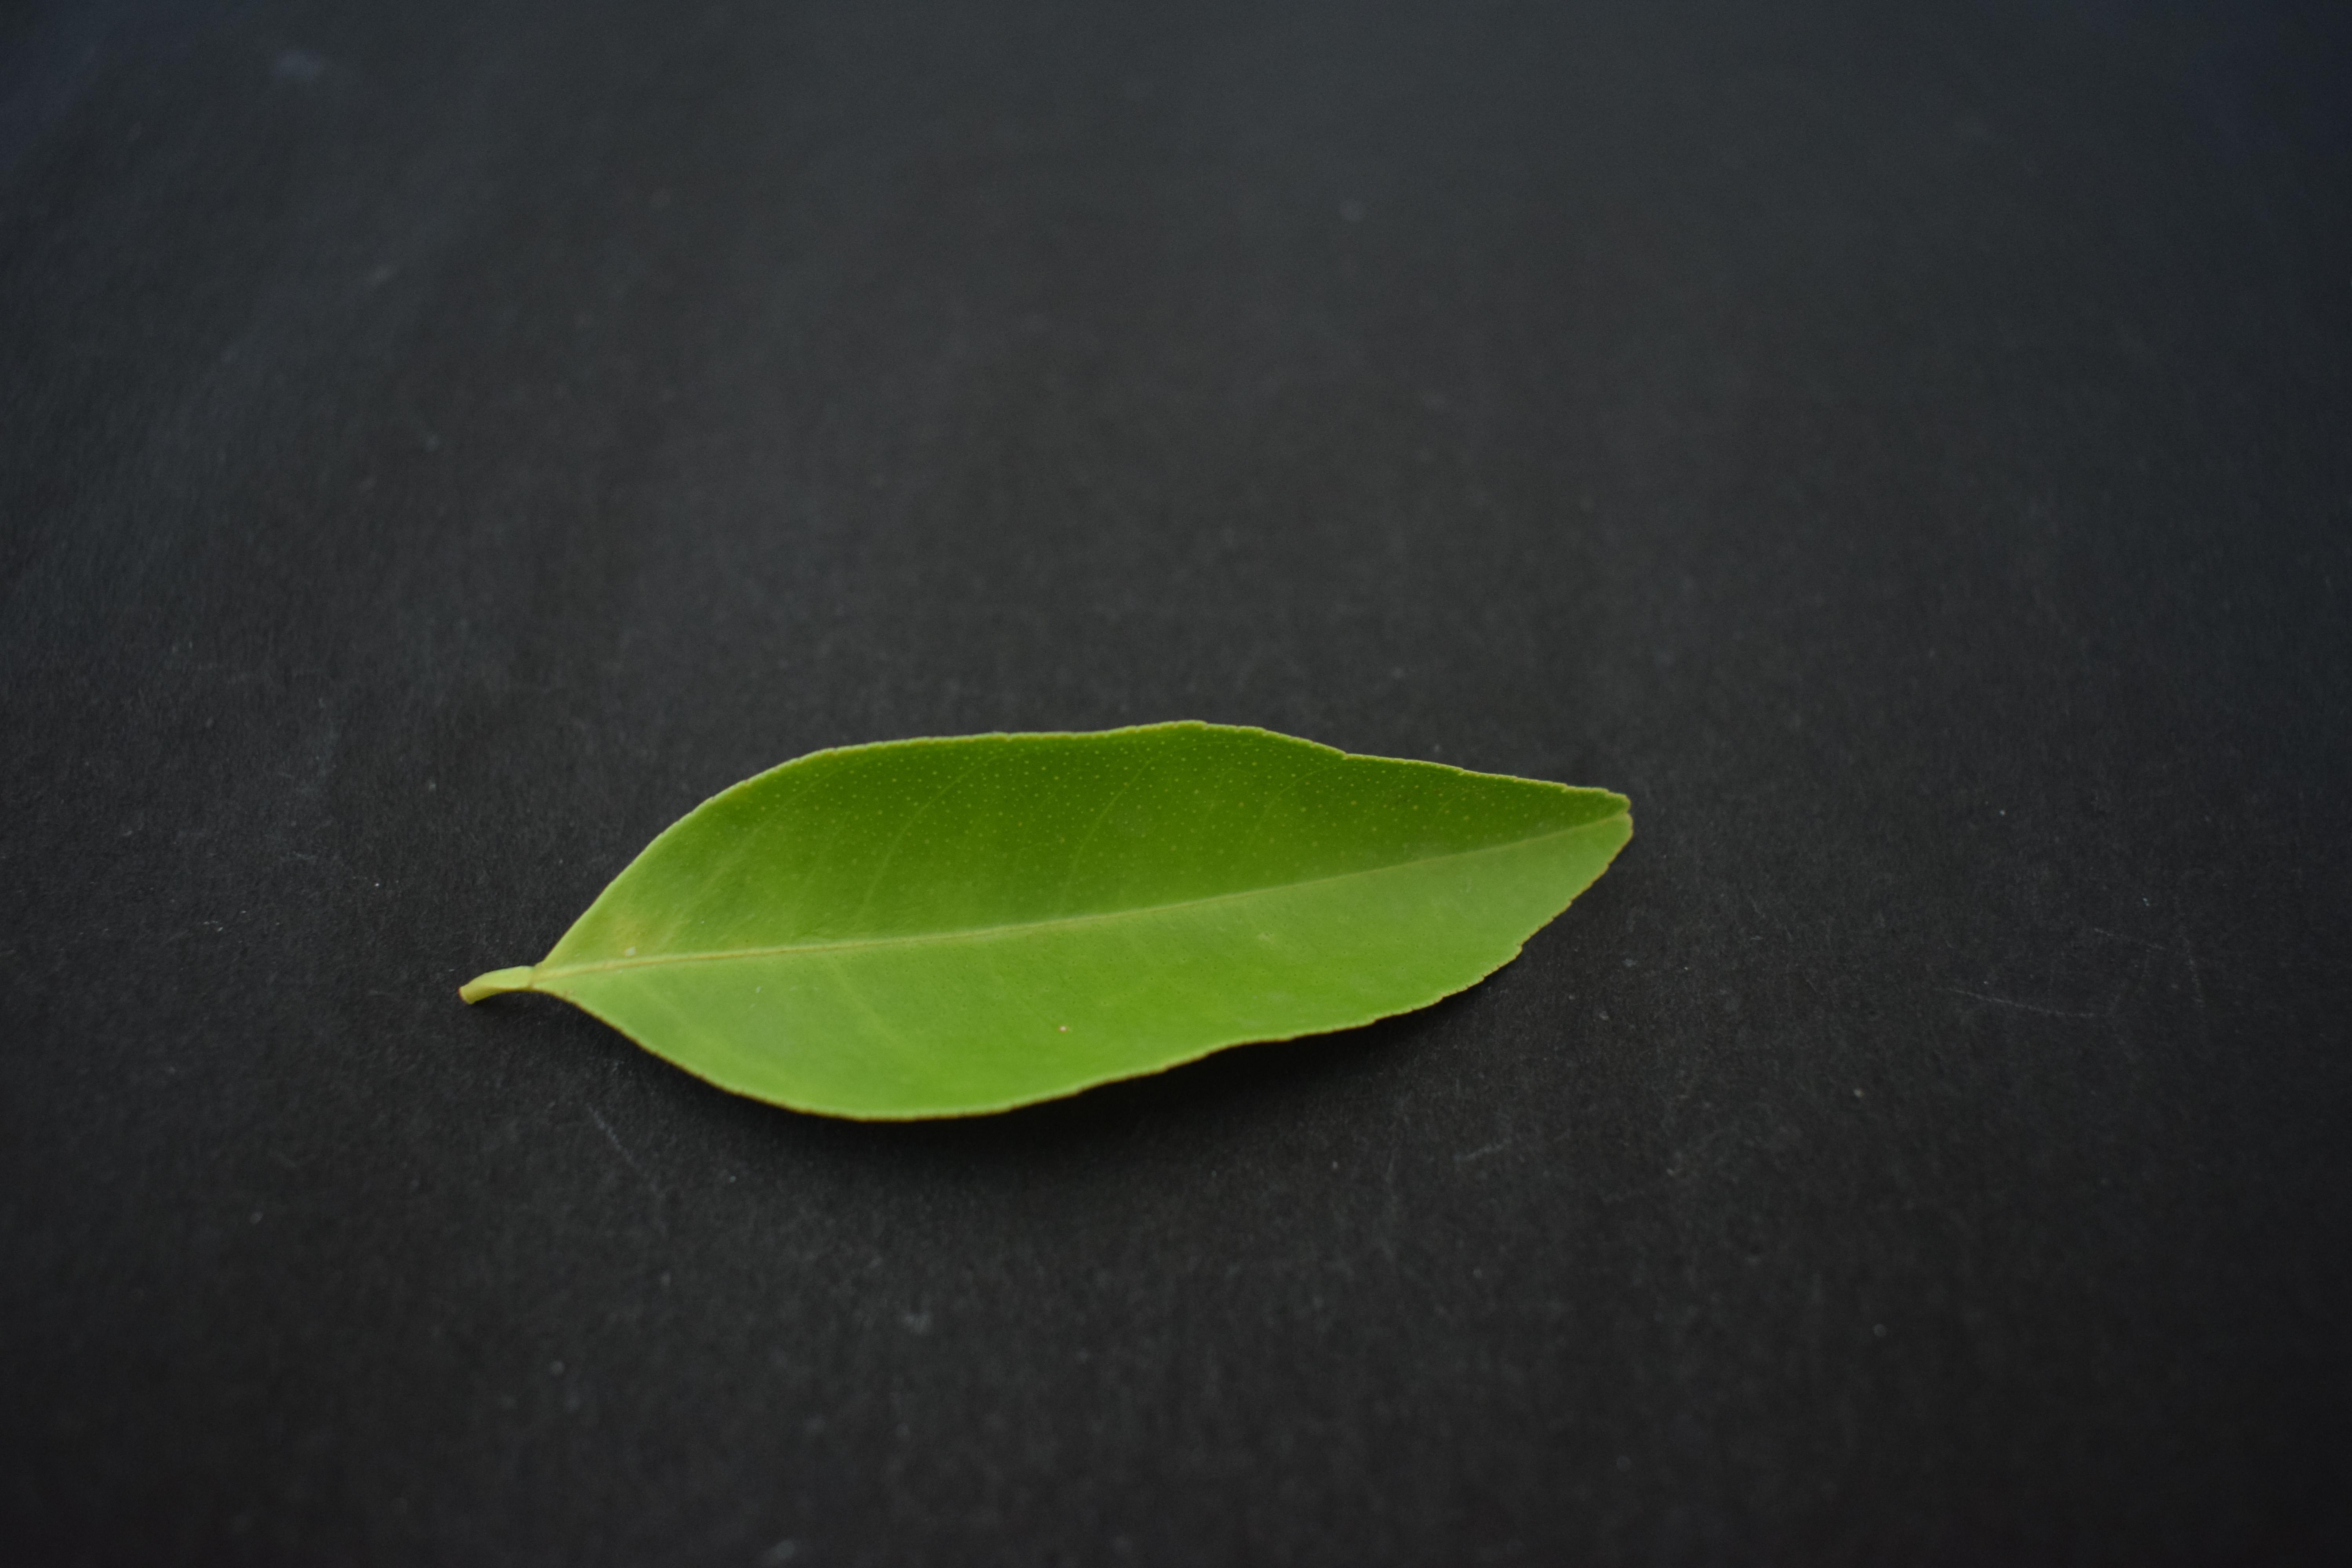
Plant species: Lemon